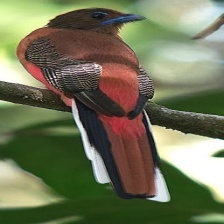
Species: BANDED BROADBILL
Scientific name: EURYLAIMUS JAVANICUS